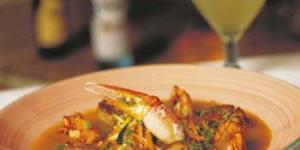
jaibas en chilpachole